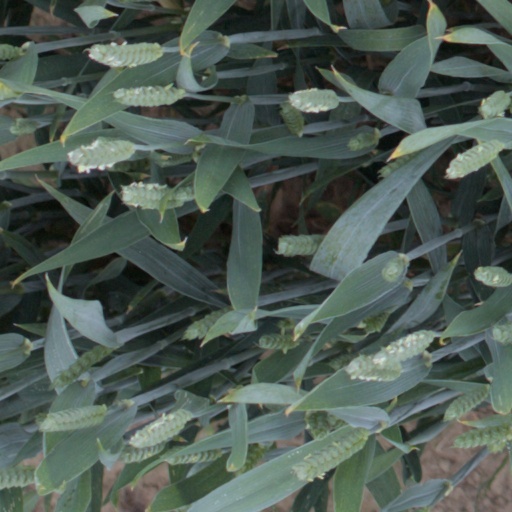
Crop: wheat